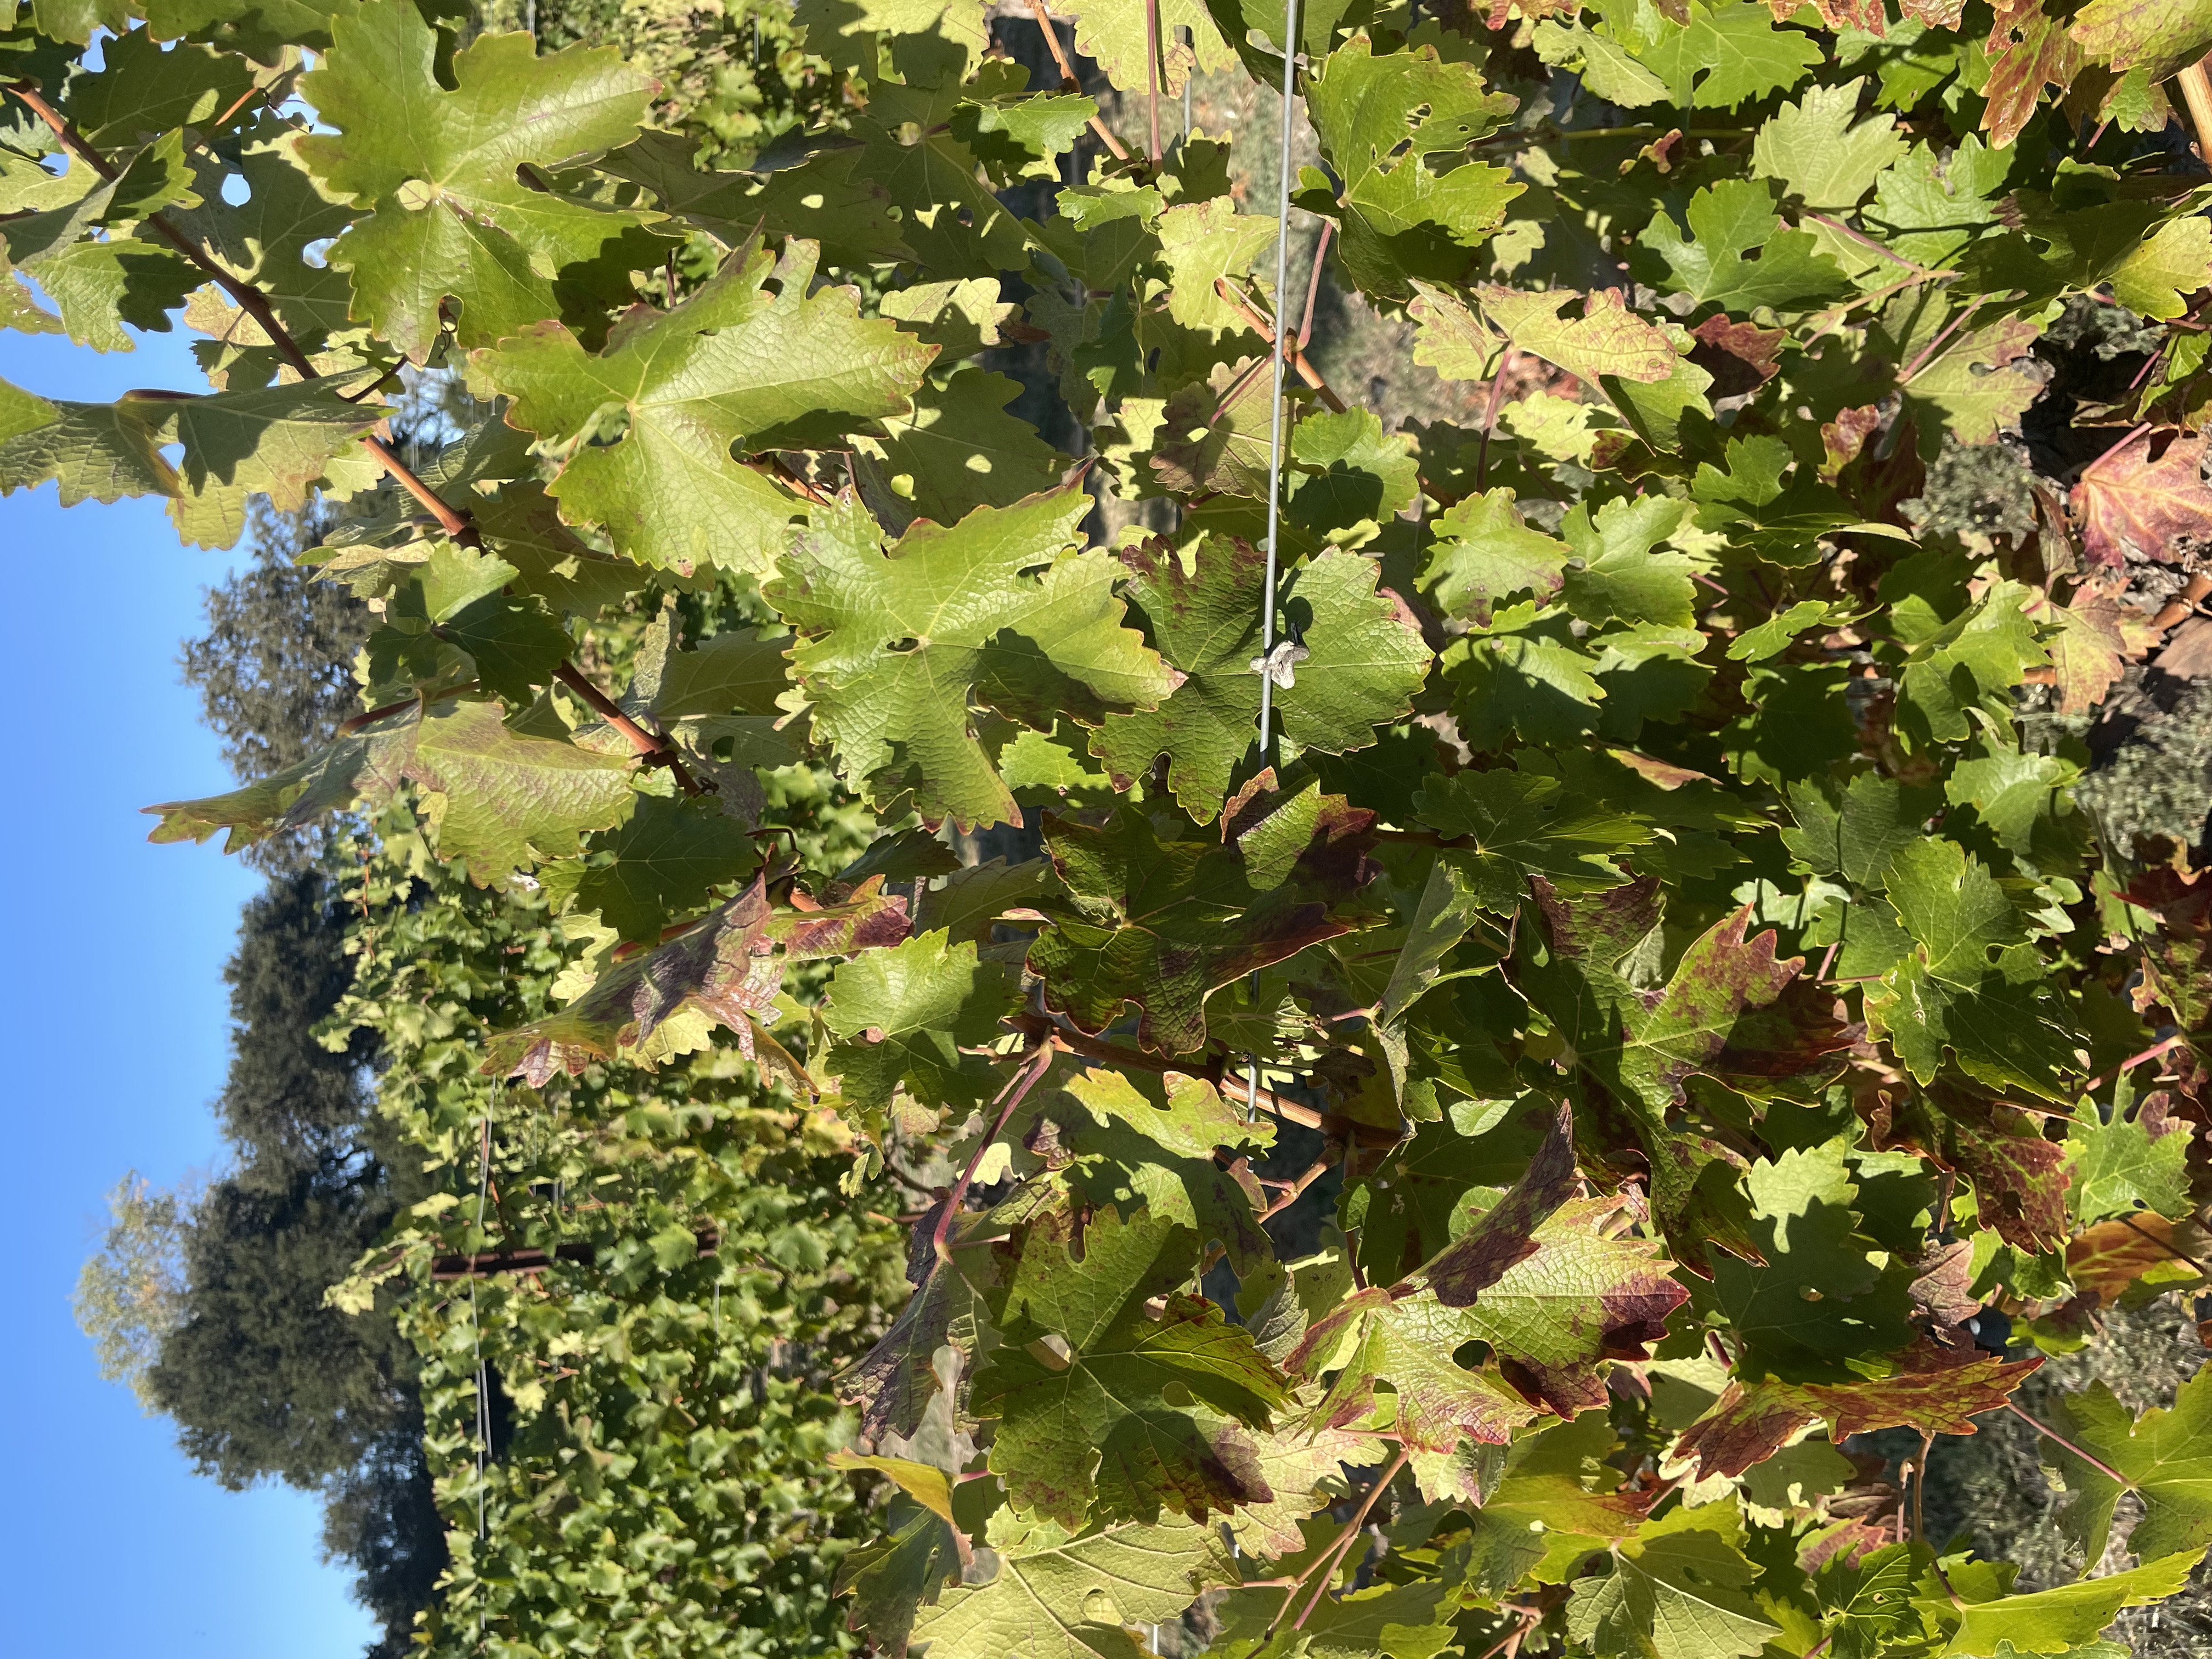
Label: Red Blotch